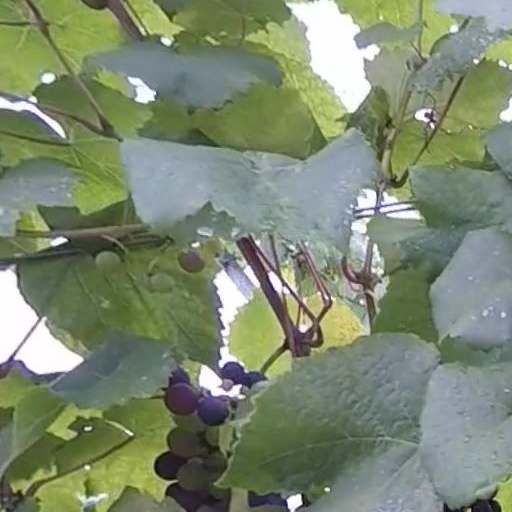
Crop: grape